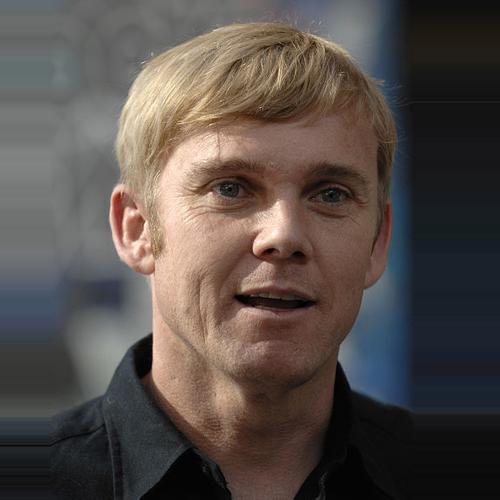
Age: 37